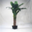
Label: palm_tree